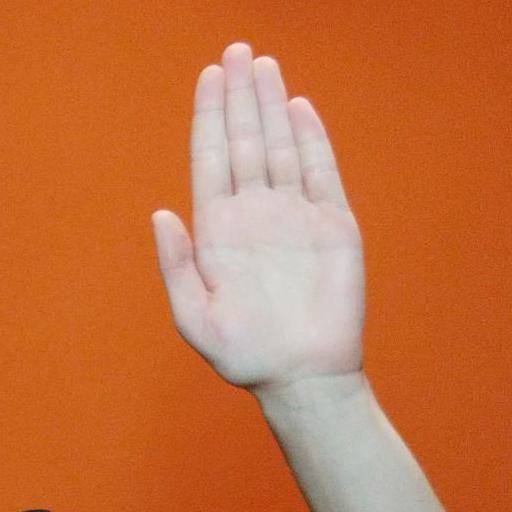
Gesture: stop